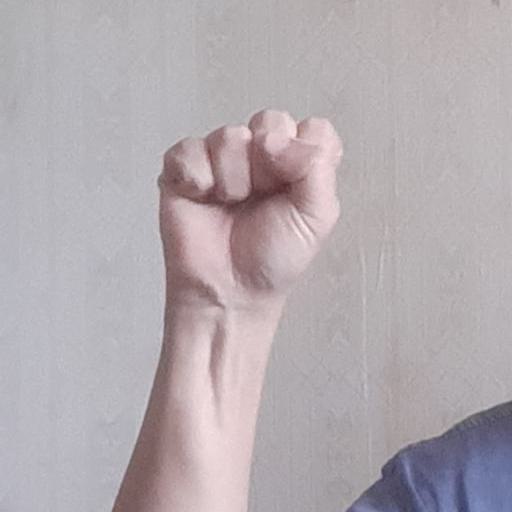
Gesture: fist